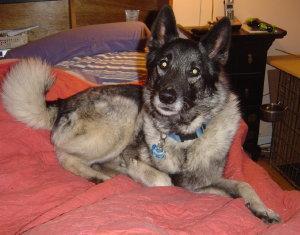
Norwegian_elkhound